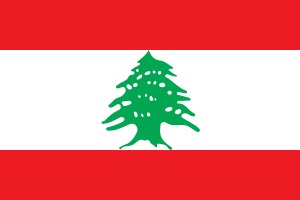
Libanonbjerget / Historie
Republikken Libanons flag (1943–til i dag): vandrette, røde striber med et cedertræ på hvid bund i midten.
Libanonbjerget er en bjergkæde i Libanon. Den når i gennemsnit op i 2.500 meter over havets overflade.